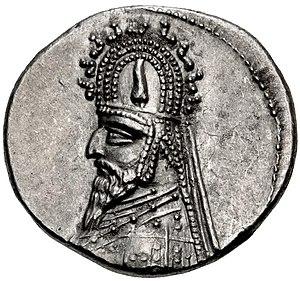
Sanatrocès Iᵉʳ de Parthie est un roi arsacide des Parthes de 93 à 70 av. J.-C.